Giovannino de' Grassi

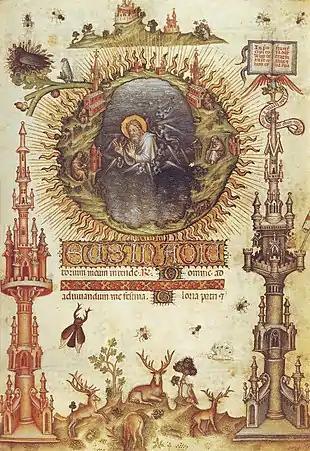
Office Book - "God the Father and Hermit Saints"

Giovannino de' Grassi (c.1350 - 6 July 1398) was an Italian architect, sculptor, painter and illuminator.